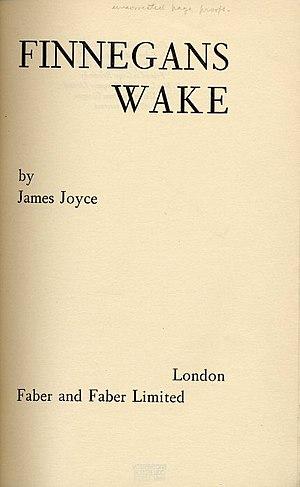
Finnegans Wake est une œuvre littéraire de James Joyce, publiée en 1939, à Londres, chez Faber & Faber.